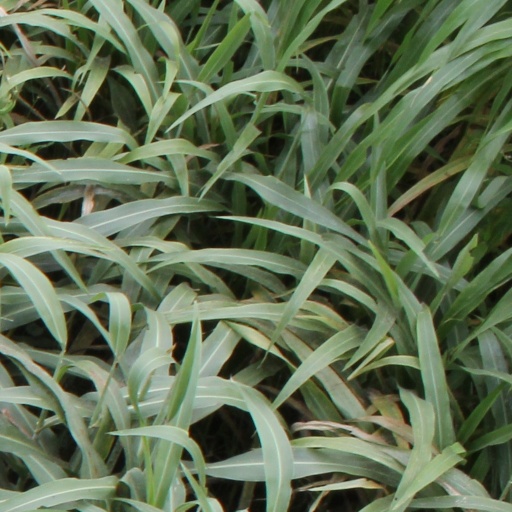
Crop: sorghum